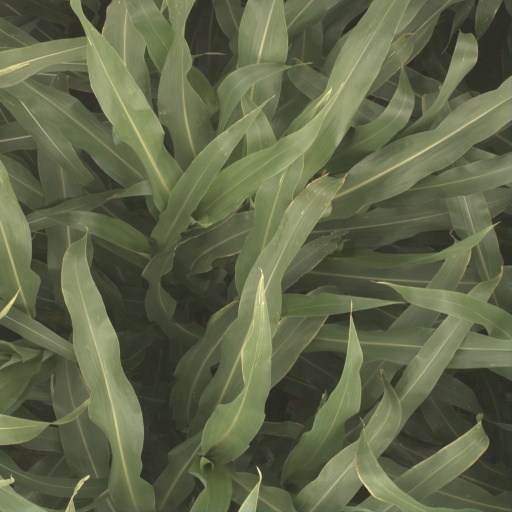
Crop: sorghum